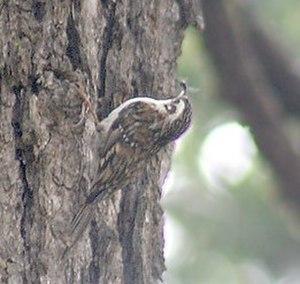
Le Grimpereau de Hodgson est une espèce d'oiseaux appartenant à la famille des Certhiidae. Son statut est discuté, certains auteurs le considérant comme une sous-espèce du grimpereau des bois.